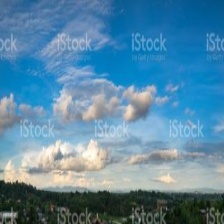
Cloud type: Stratus